Big Star: Nothing Can Hurt Me

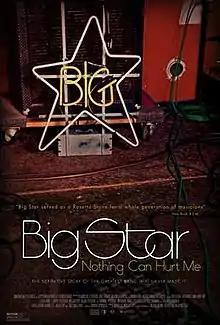

Big Star: Nothing Can Hurt Me is a 2012 documentary film about American rock band Big Star, directed by Drew DeNicola and Olivia Mori.